Willem Hendrik Wilhelmus van Royen

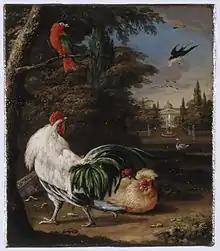
"Birds in a Park", work in the manner of Hondecoeter, 1690 - ca.1710

Royen was born in Amsterdam, where it is unknown from whom he learned to paint, but based on stylistic analysis he has been determined to be a follower of Melchior d'Hondecoeter. His works have been confused in the past with those of Willem Frederiksz van Royen, a Dutch Golden Age painter active in Berlin.